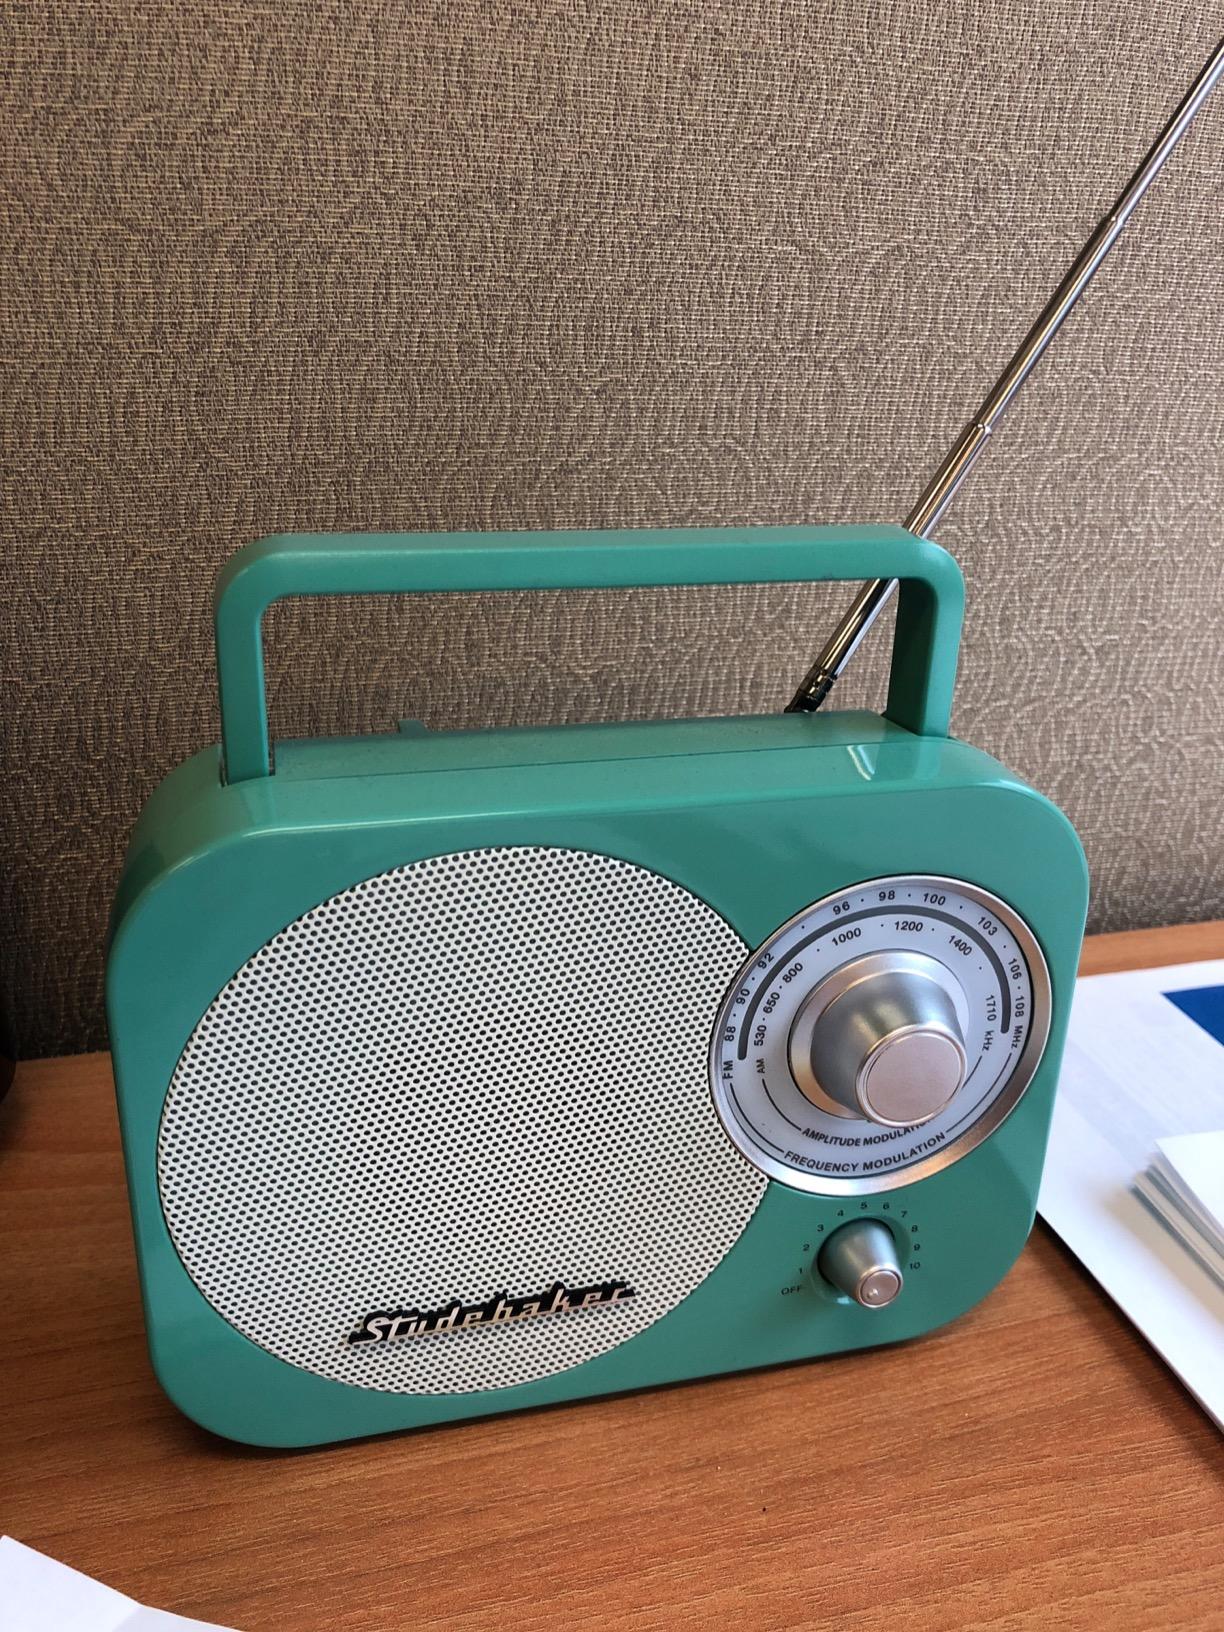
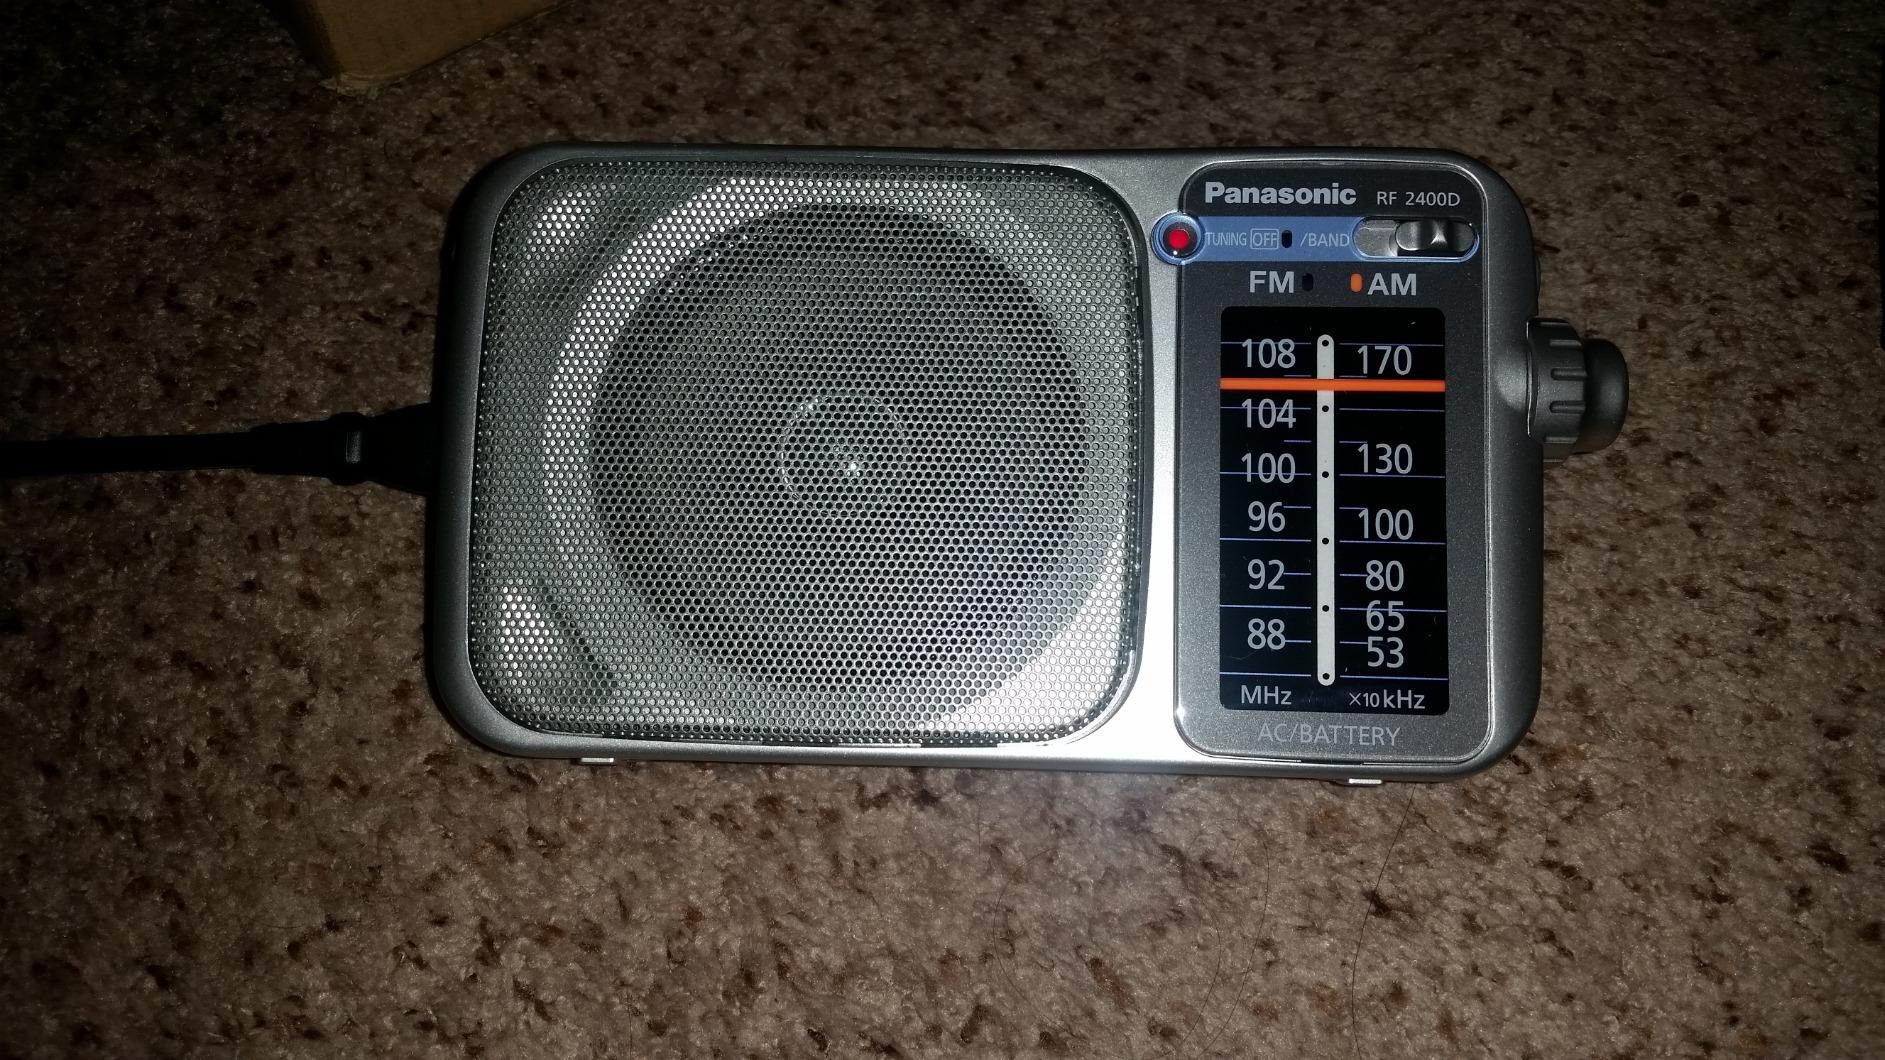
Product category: radio
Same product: no